Arorae Airport

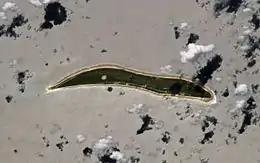

Arorae Airport is the airport serving Arorae, Kiribati. It is located in the north of the island, north of the village of Tamaroa.